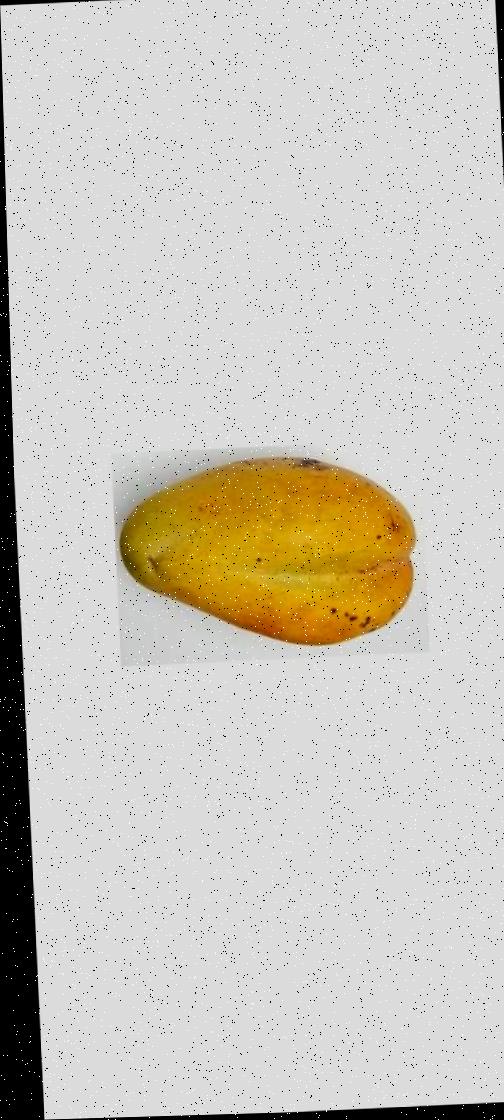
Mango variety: Bari-11